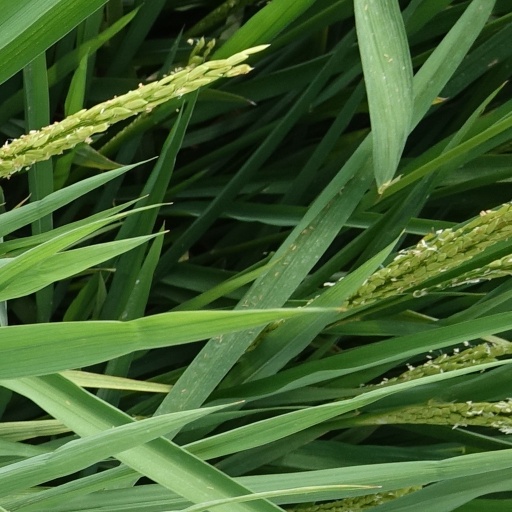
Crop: rice